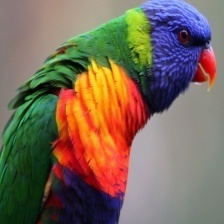
Species: RAINBOW LORIKEET
Scientific name: TRICHOGLOSSUS MOLUCCANUS
ImageNet parent category: lorikeet